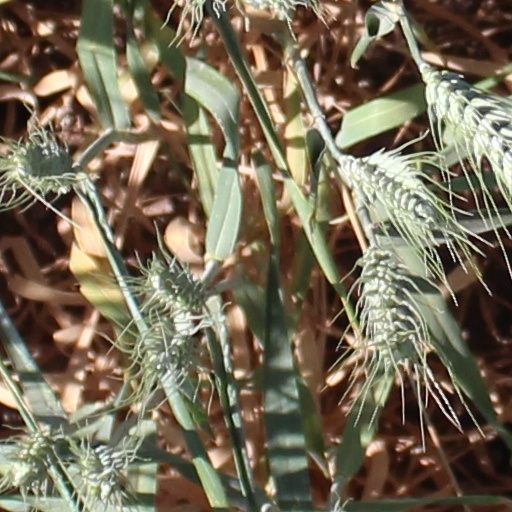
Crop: wheat